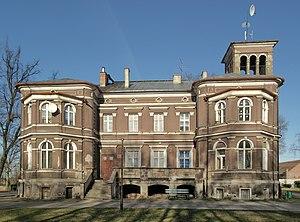
Buków est un village polonais de la gmina de Sulechów dans la powiat de Zielona Góra de la voïvodie de Lubusz dans l'ouest de la Pologne.